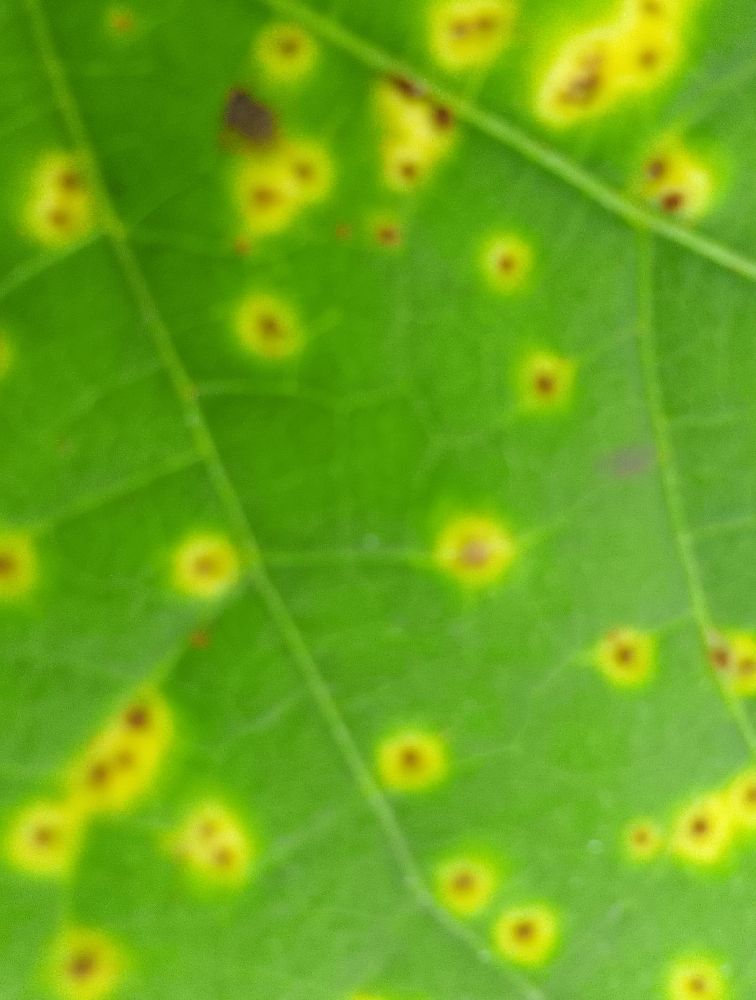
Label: rust